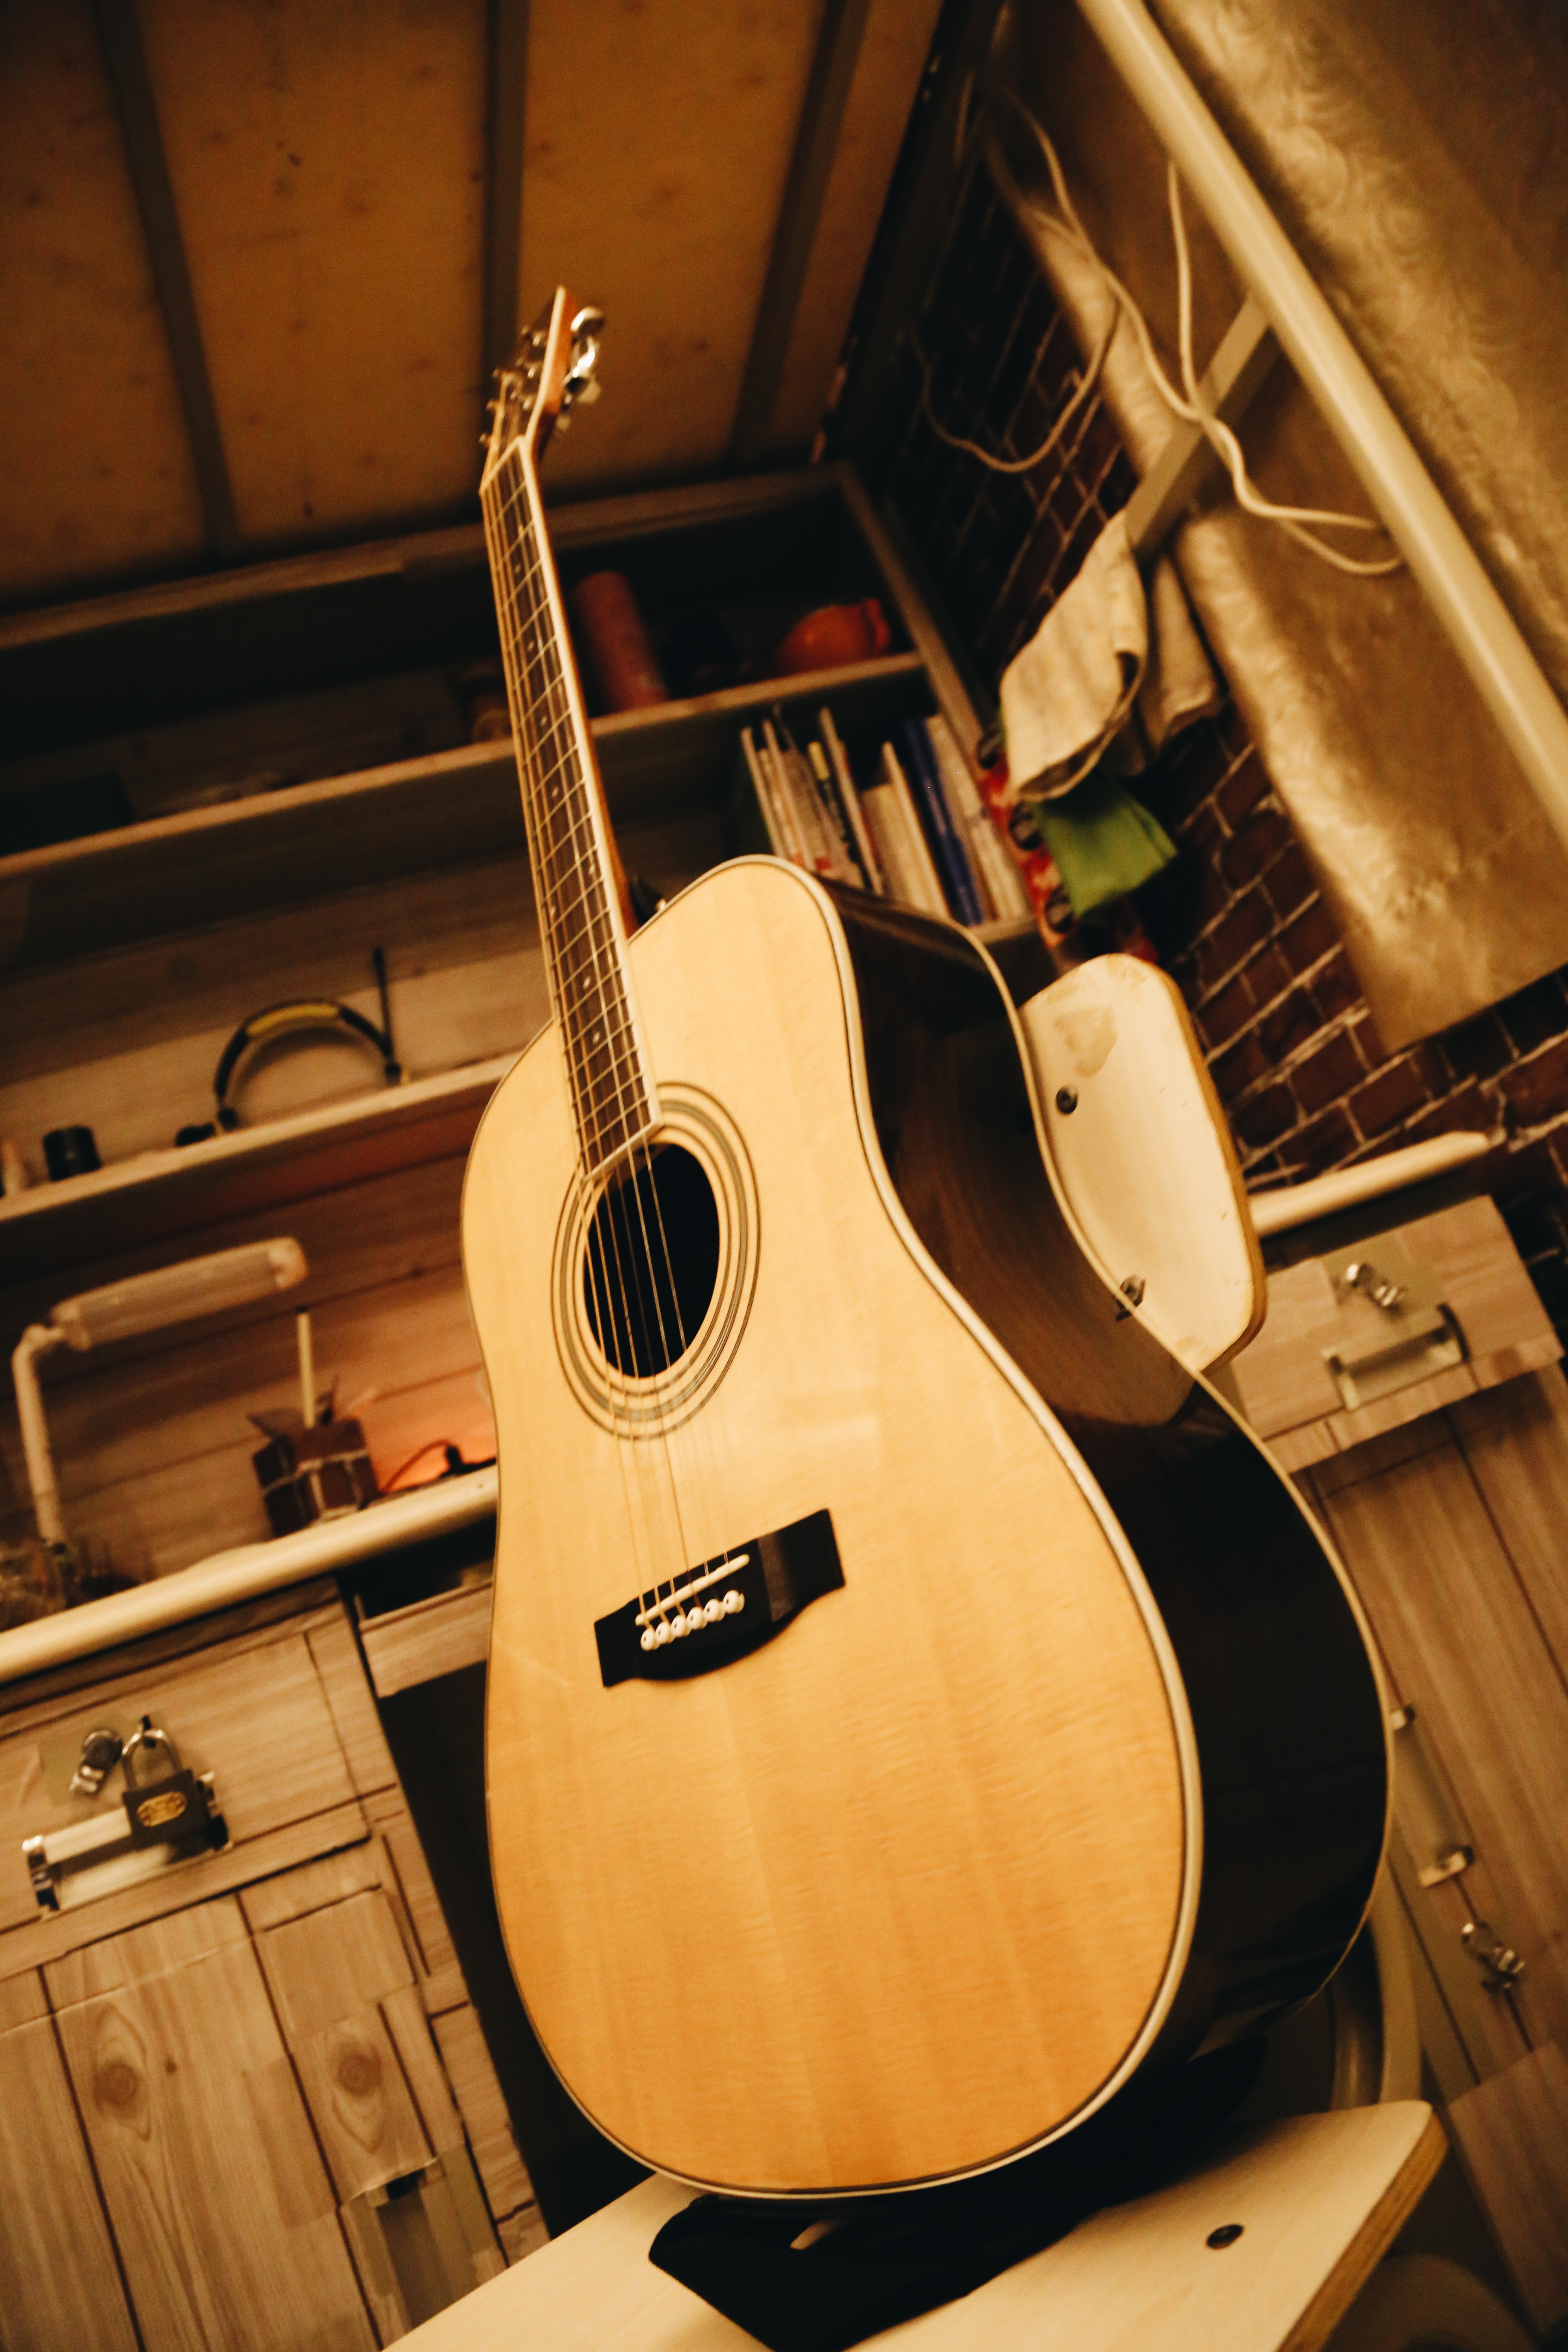
warm, guitar, acoustic guitar, musical instrument, sound, drums, bass guitar, dorm room, double bass, string instrument, bowed string instrument, plucked string instruments